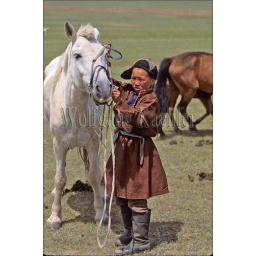
Mongolia, near ulan bator, grassland, boy with horse